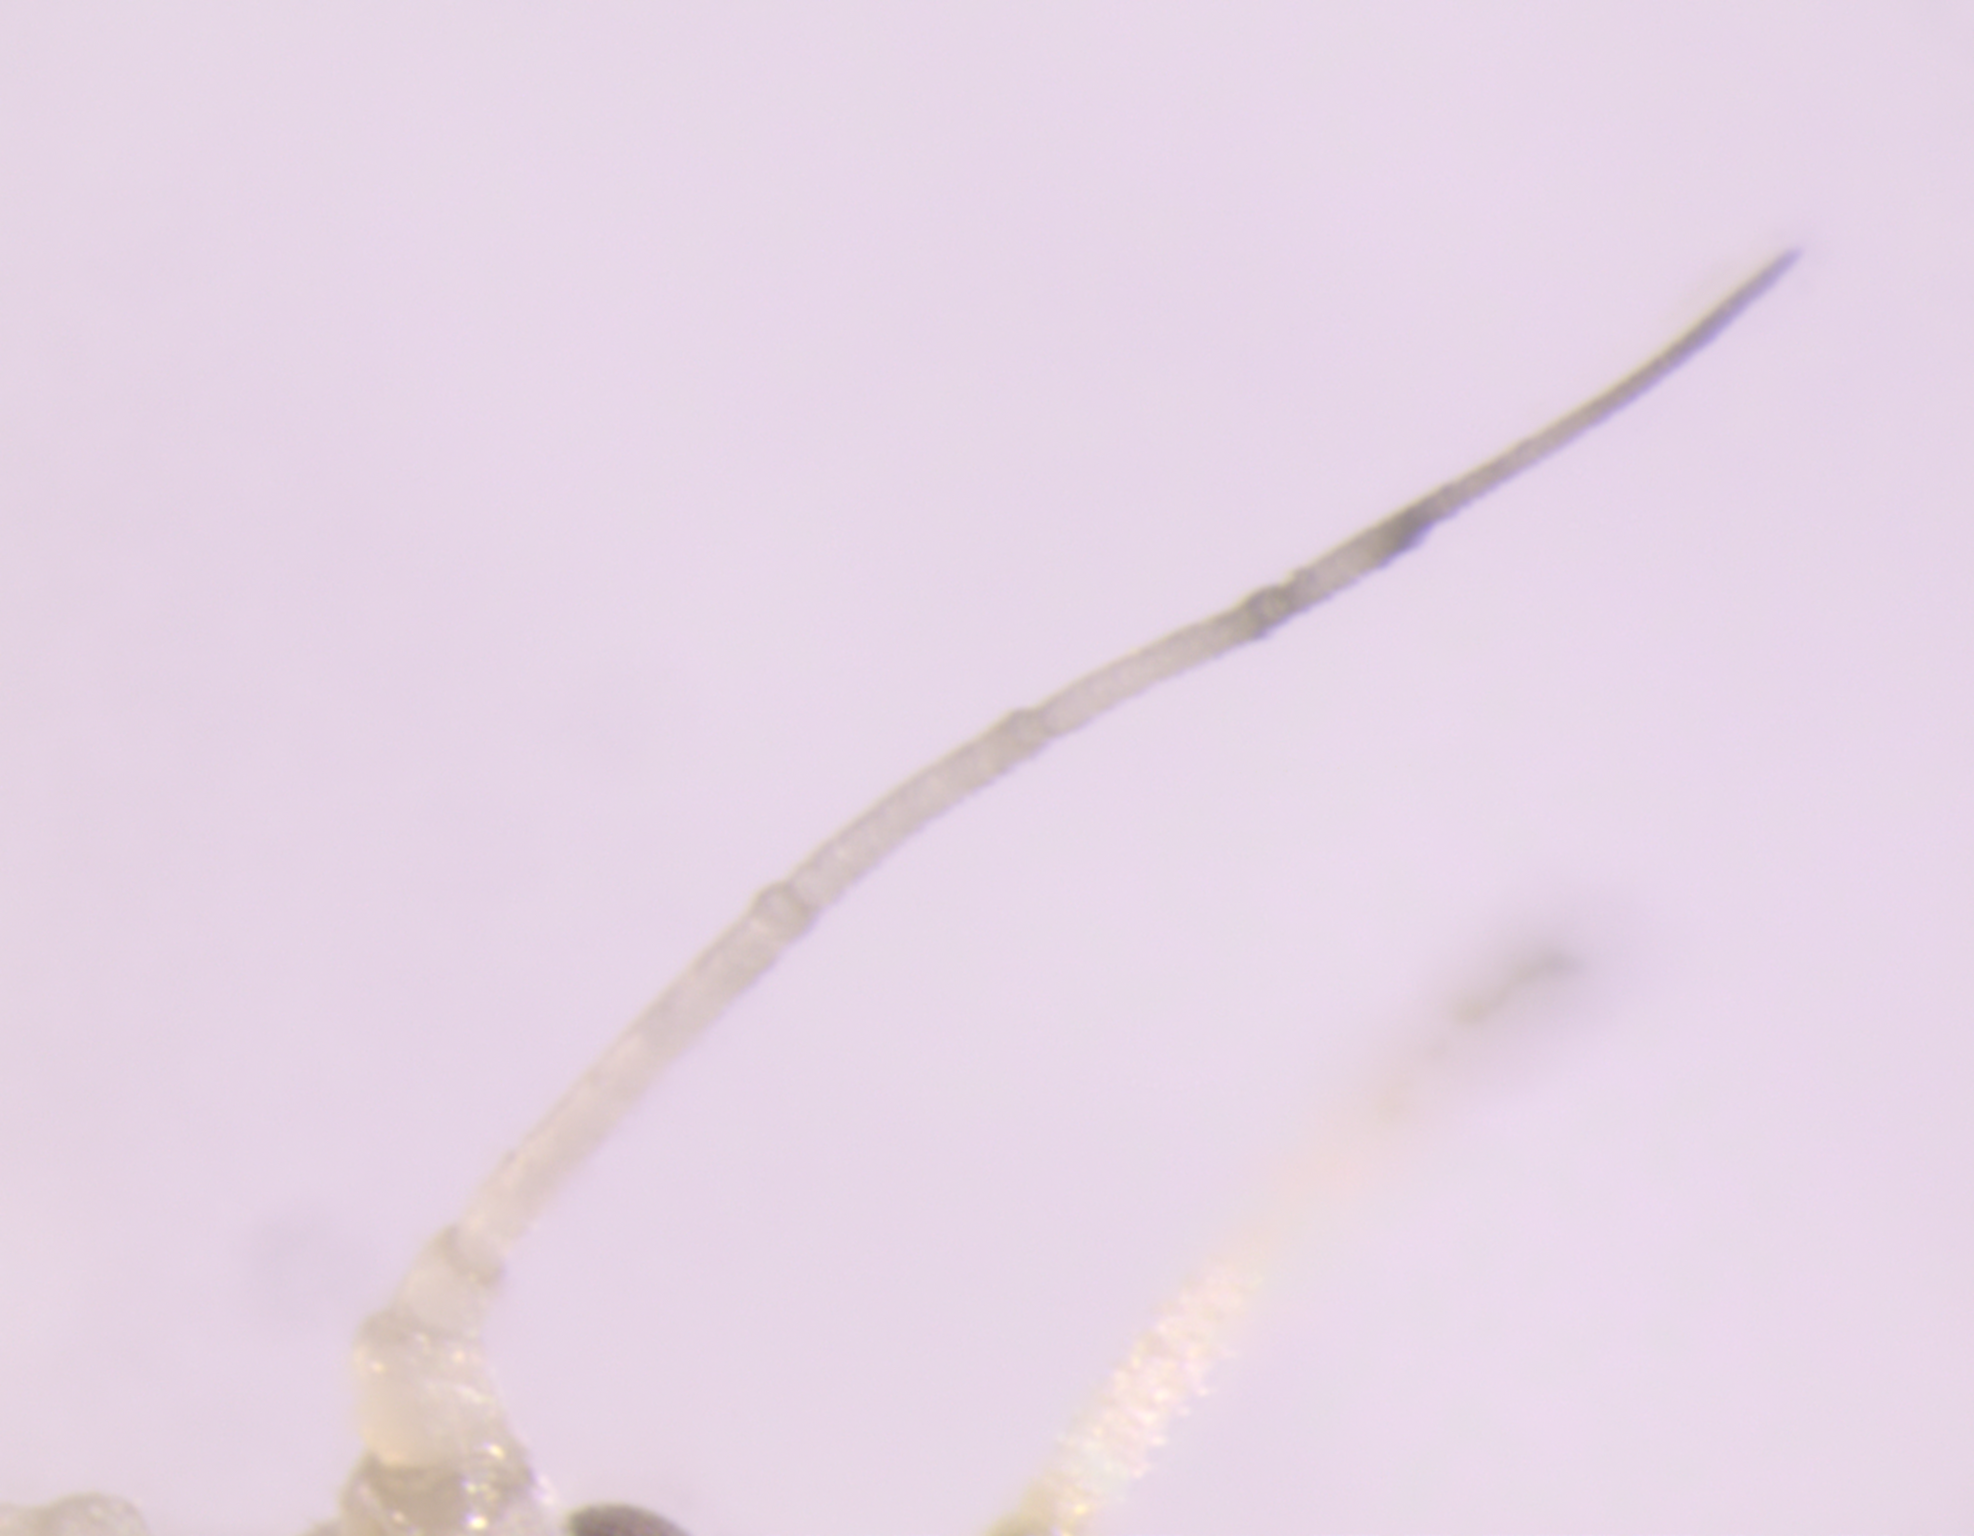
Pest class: rose_grain_aphid